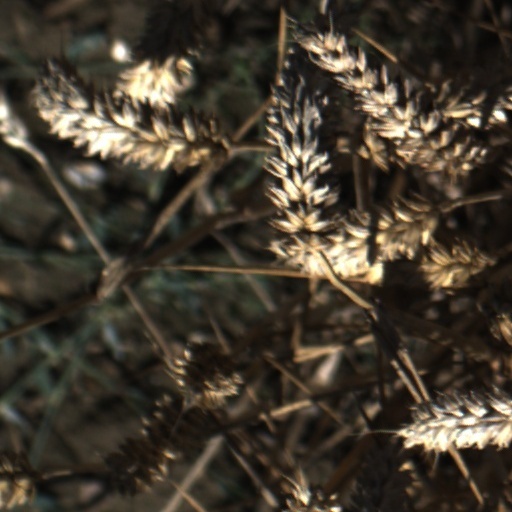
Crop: wheat